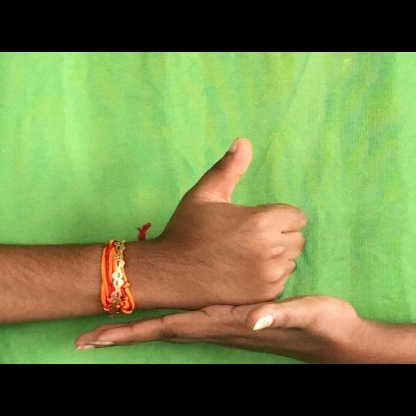
Mudra: Shivalinga